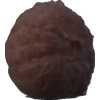
Label: orange_peeled